List of islands of the Falkland Islands

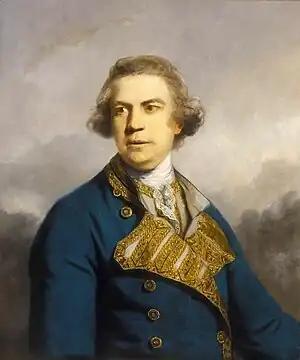
Augustus Keppel, wearing flag officer's undress uniform, 1765, by Reynolds (National Maritime Museum)

This is a short list of islands, which are known to be named after someone. Until at least 1781, the Falklands as a whole were known as the Sebald or Sebaldine Island after Sebald de Weert, who sighted them and tried to make landfall on the Jason Islands in January 1600.